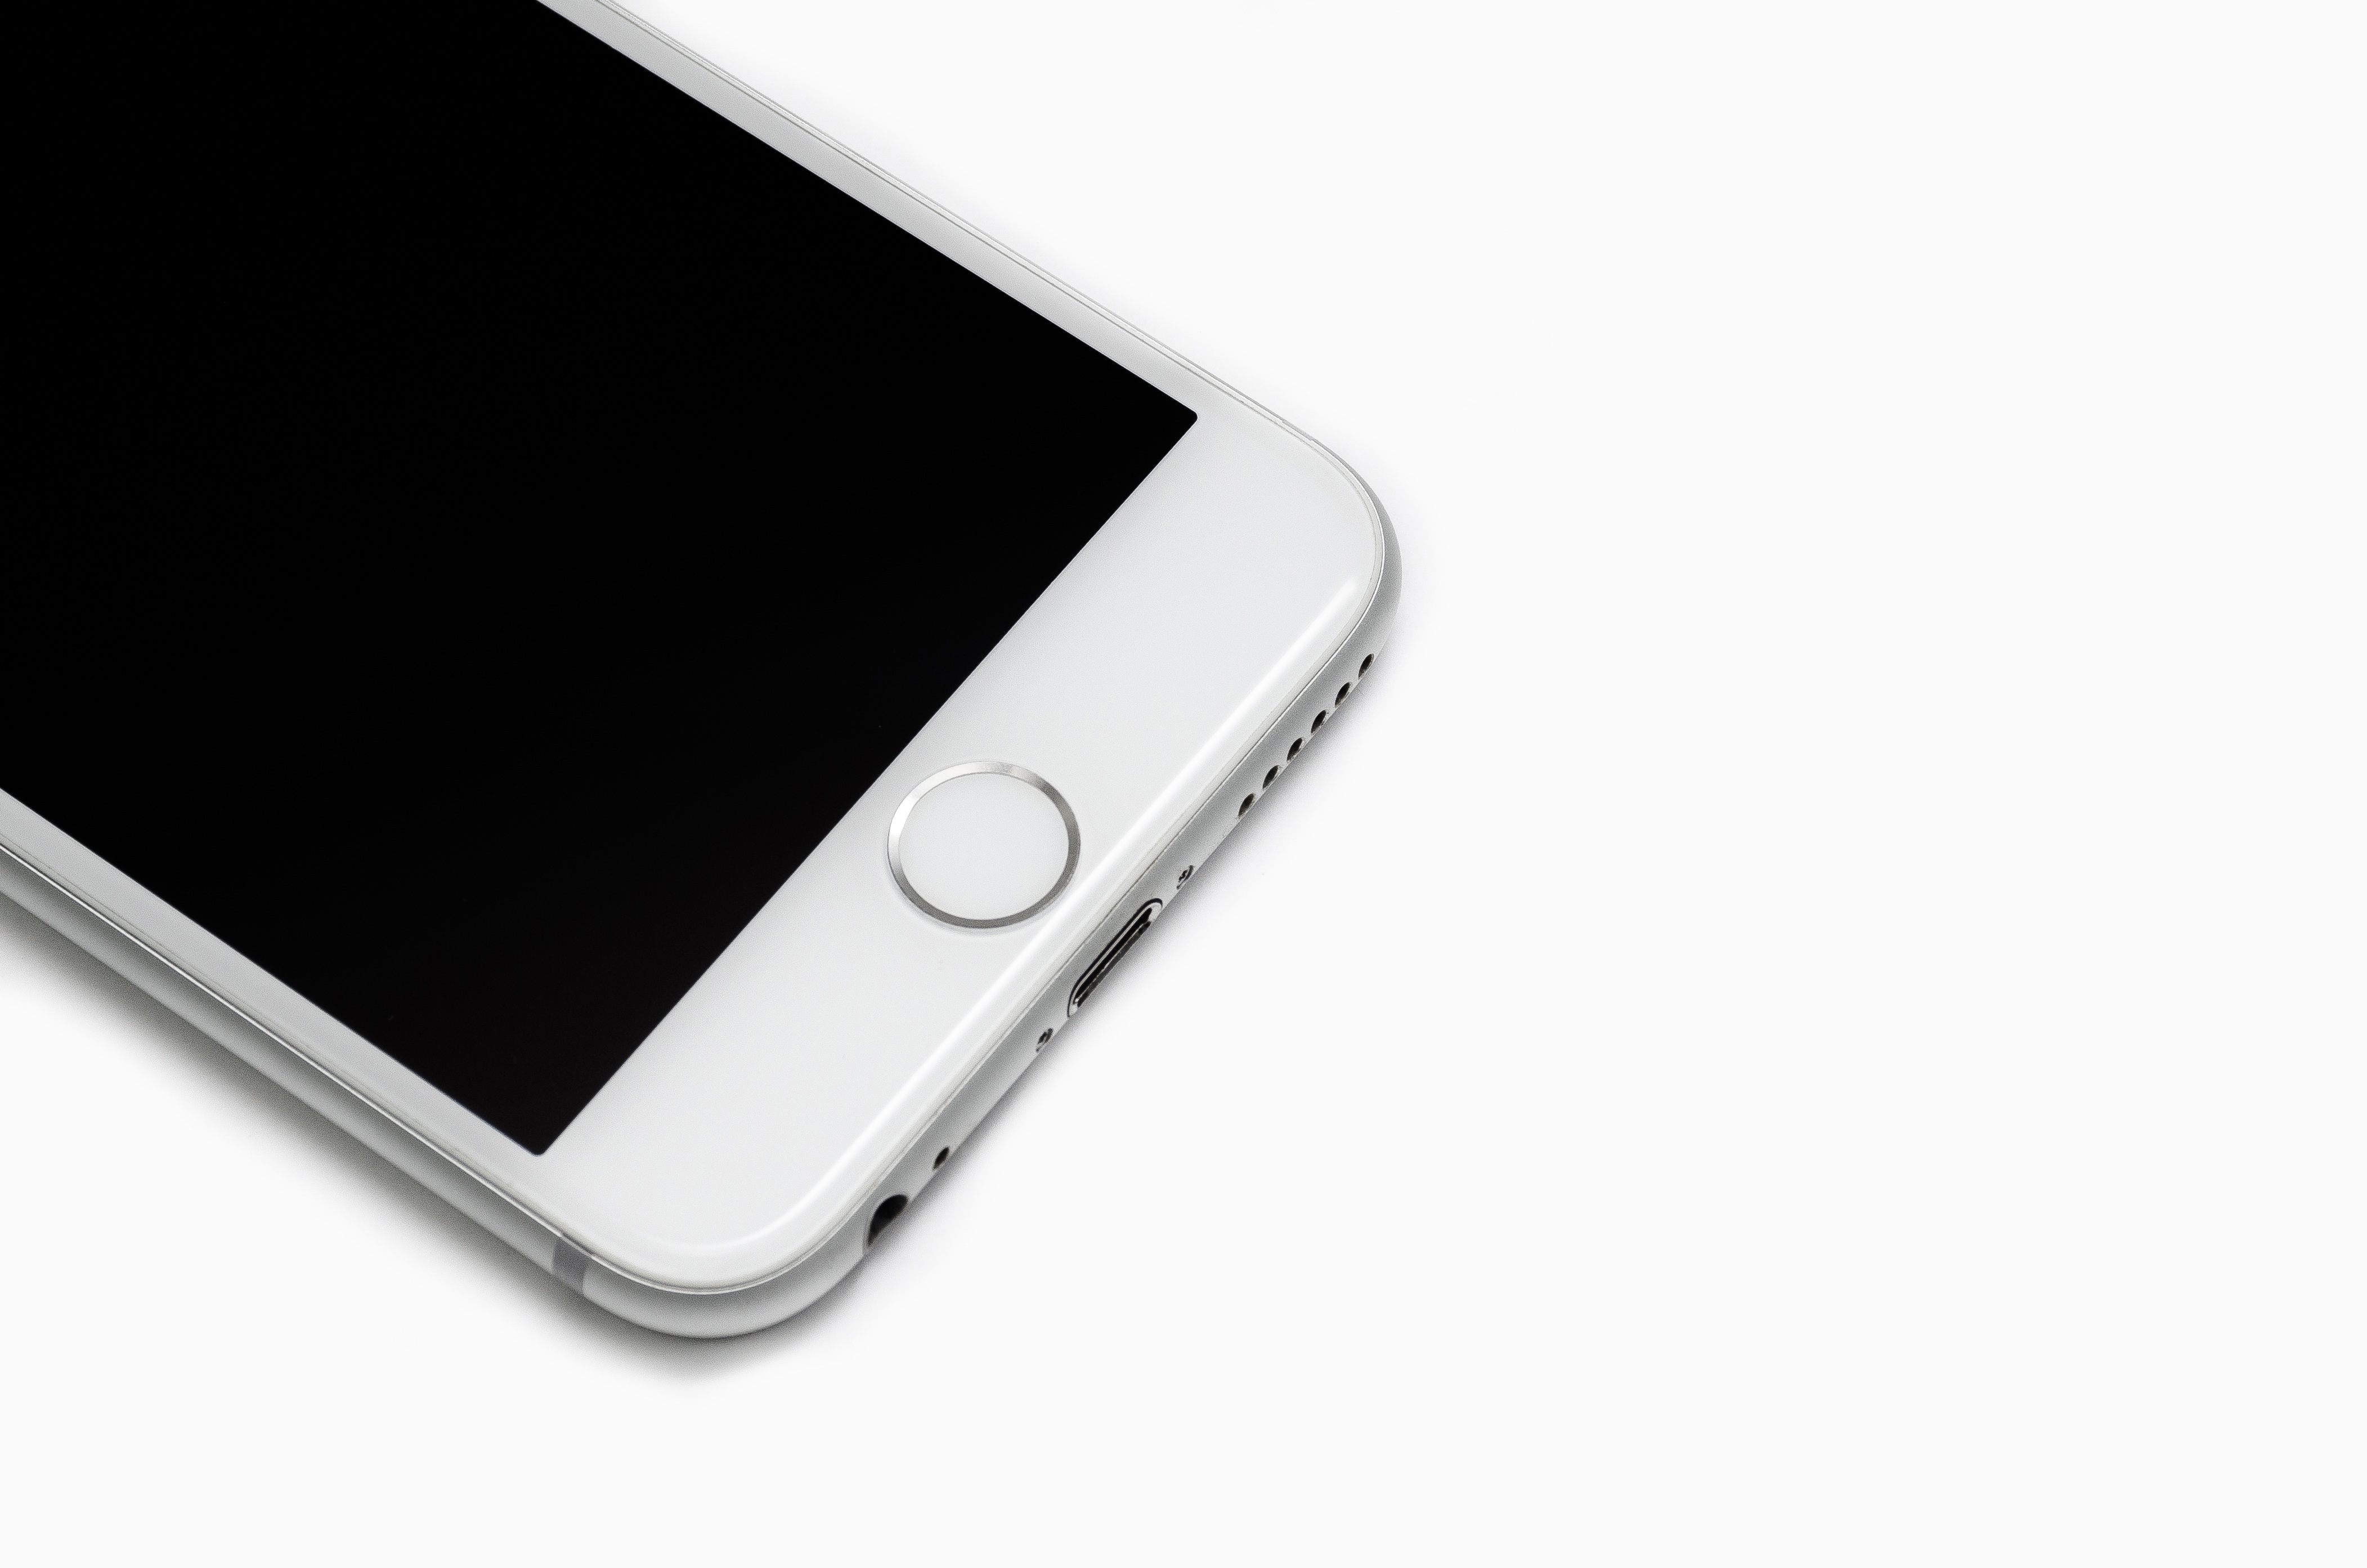
smartphone, technology, telephone, gadget, mobile phone, product, multimedia, electronic device, portable communications device, communication device